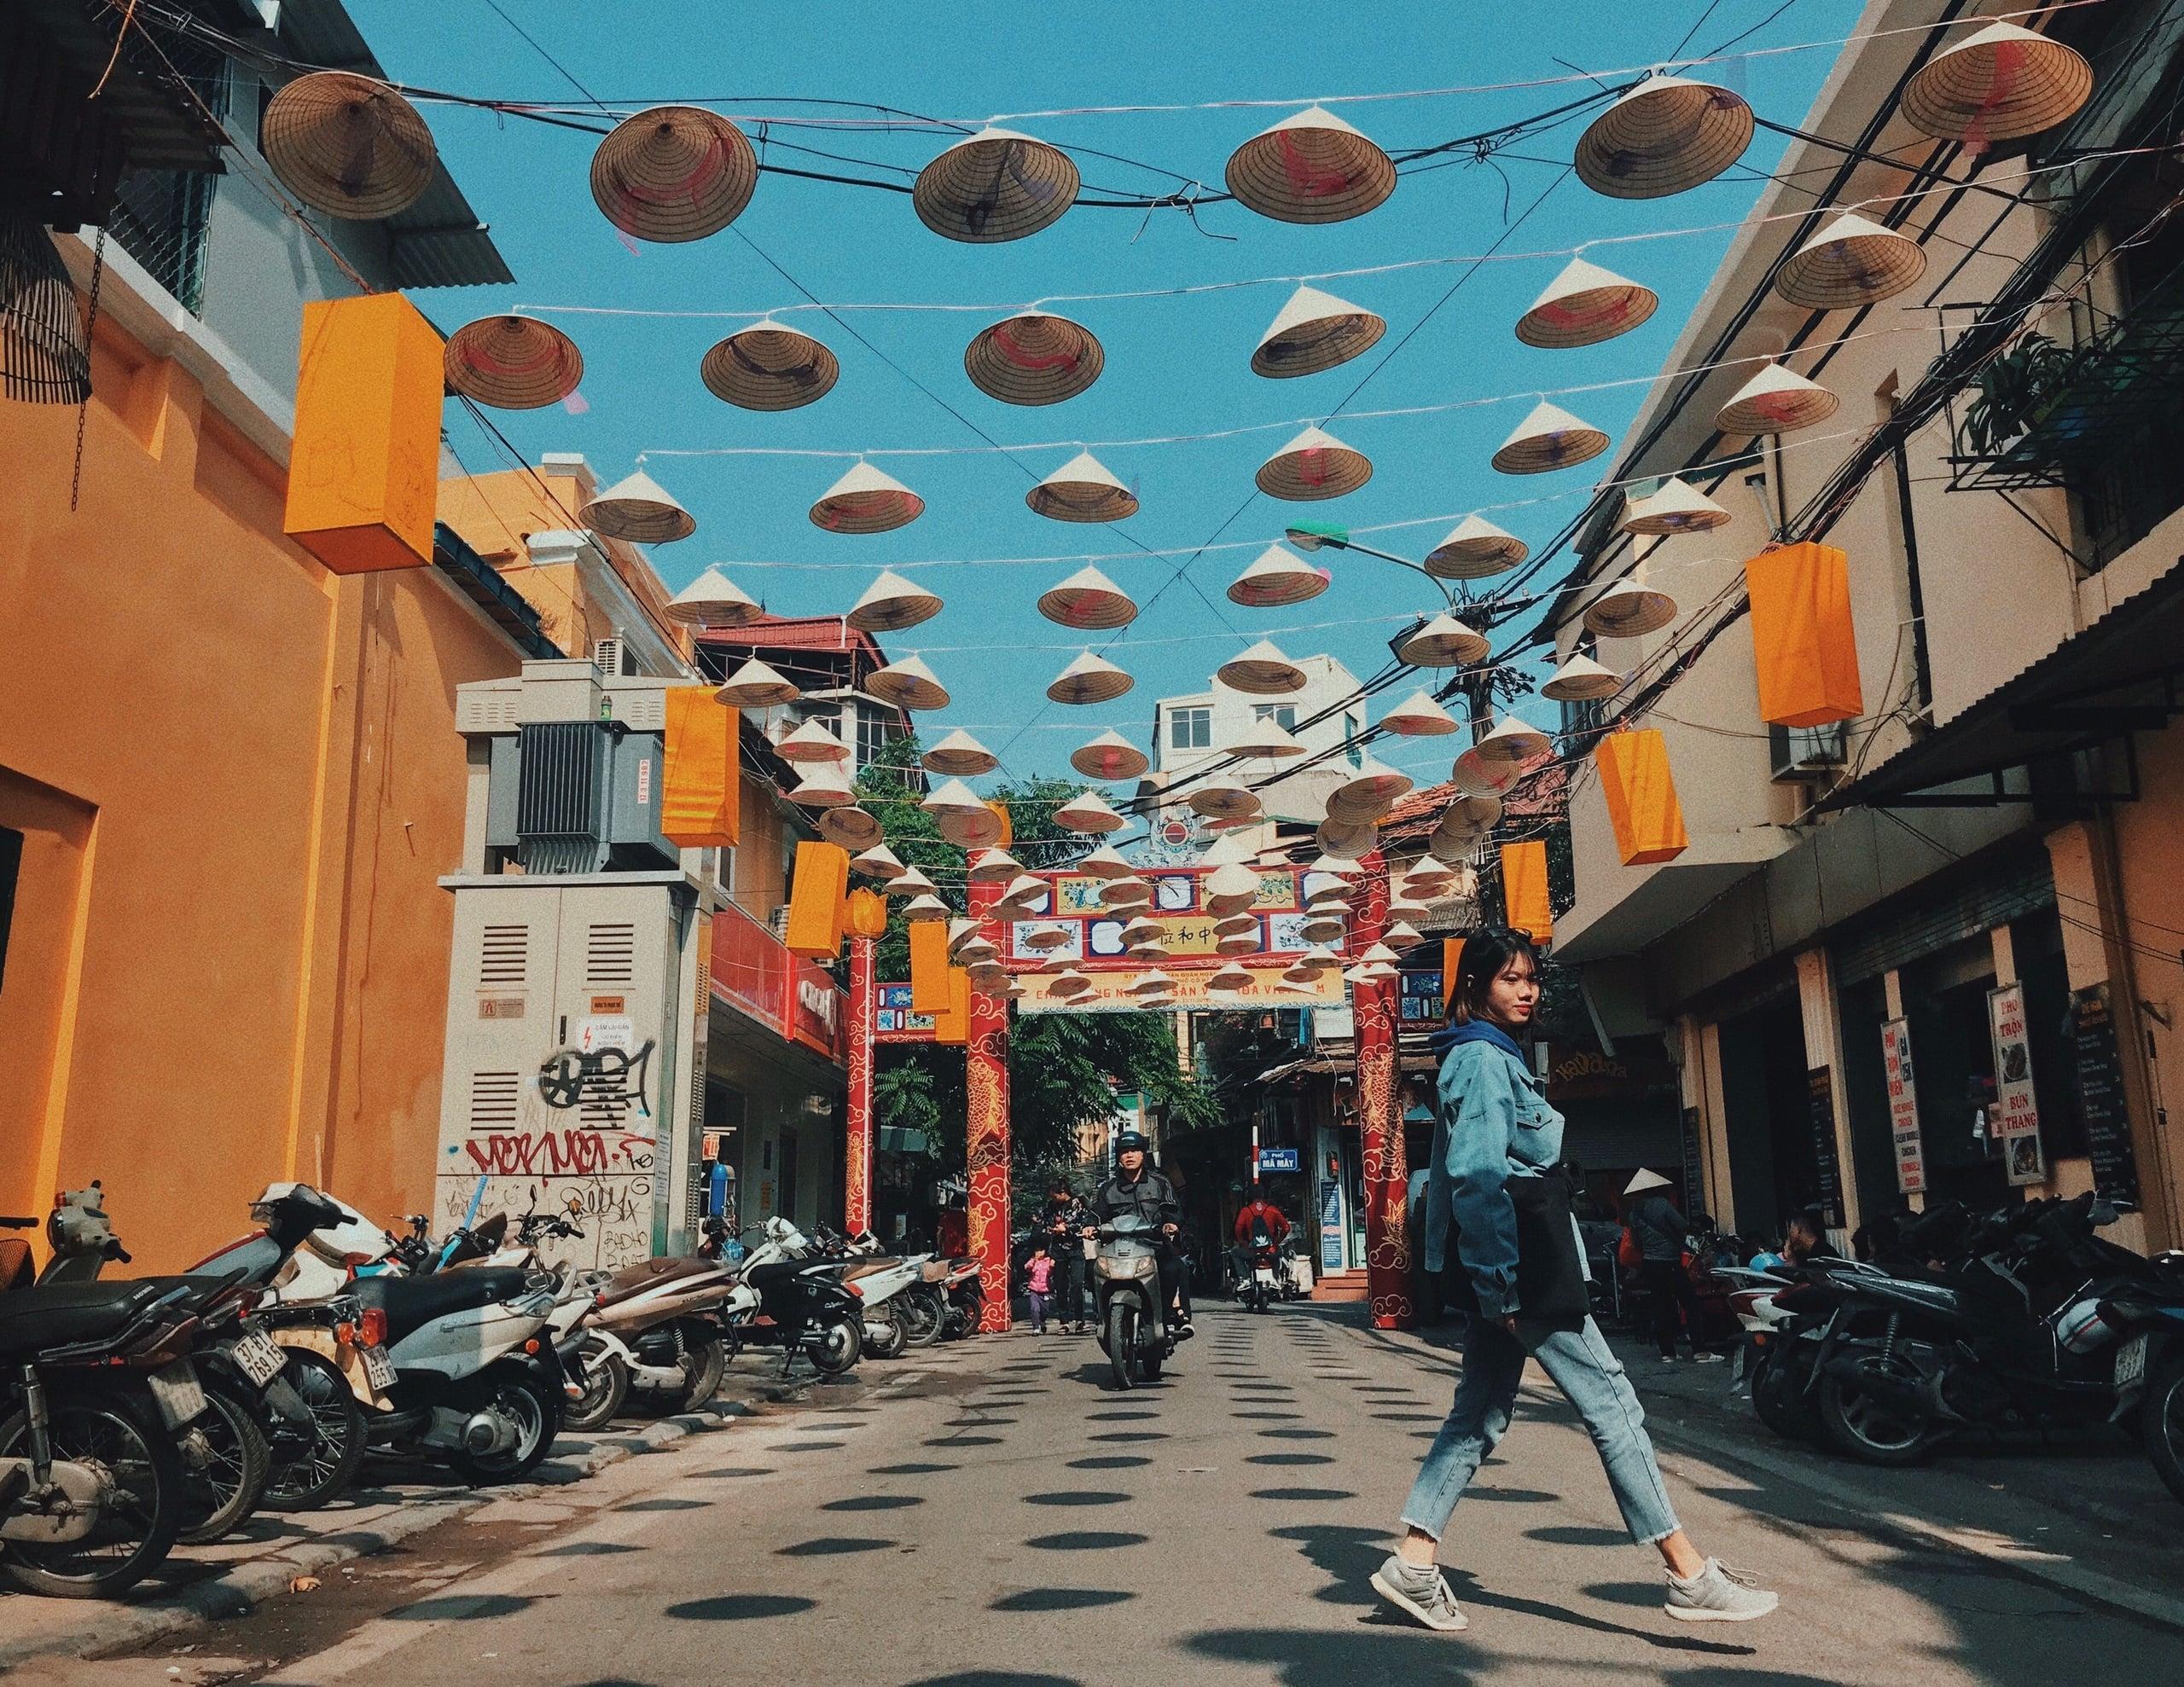
tường nhà ở hai bên đường đều được sơn màu vàng